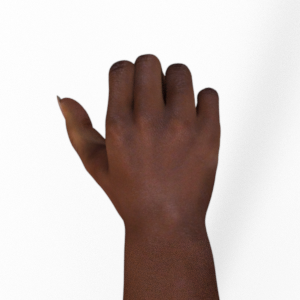
Label: rock